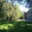
Label: willow_tree